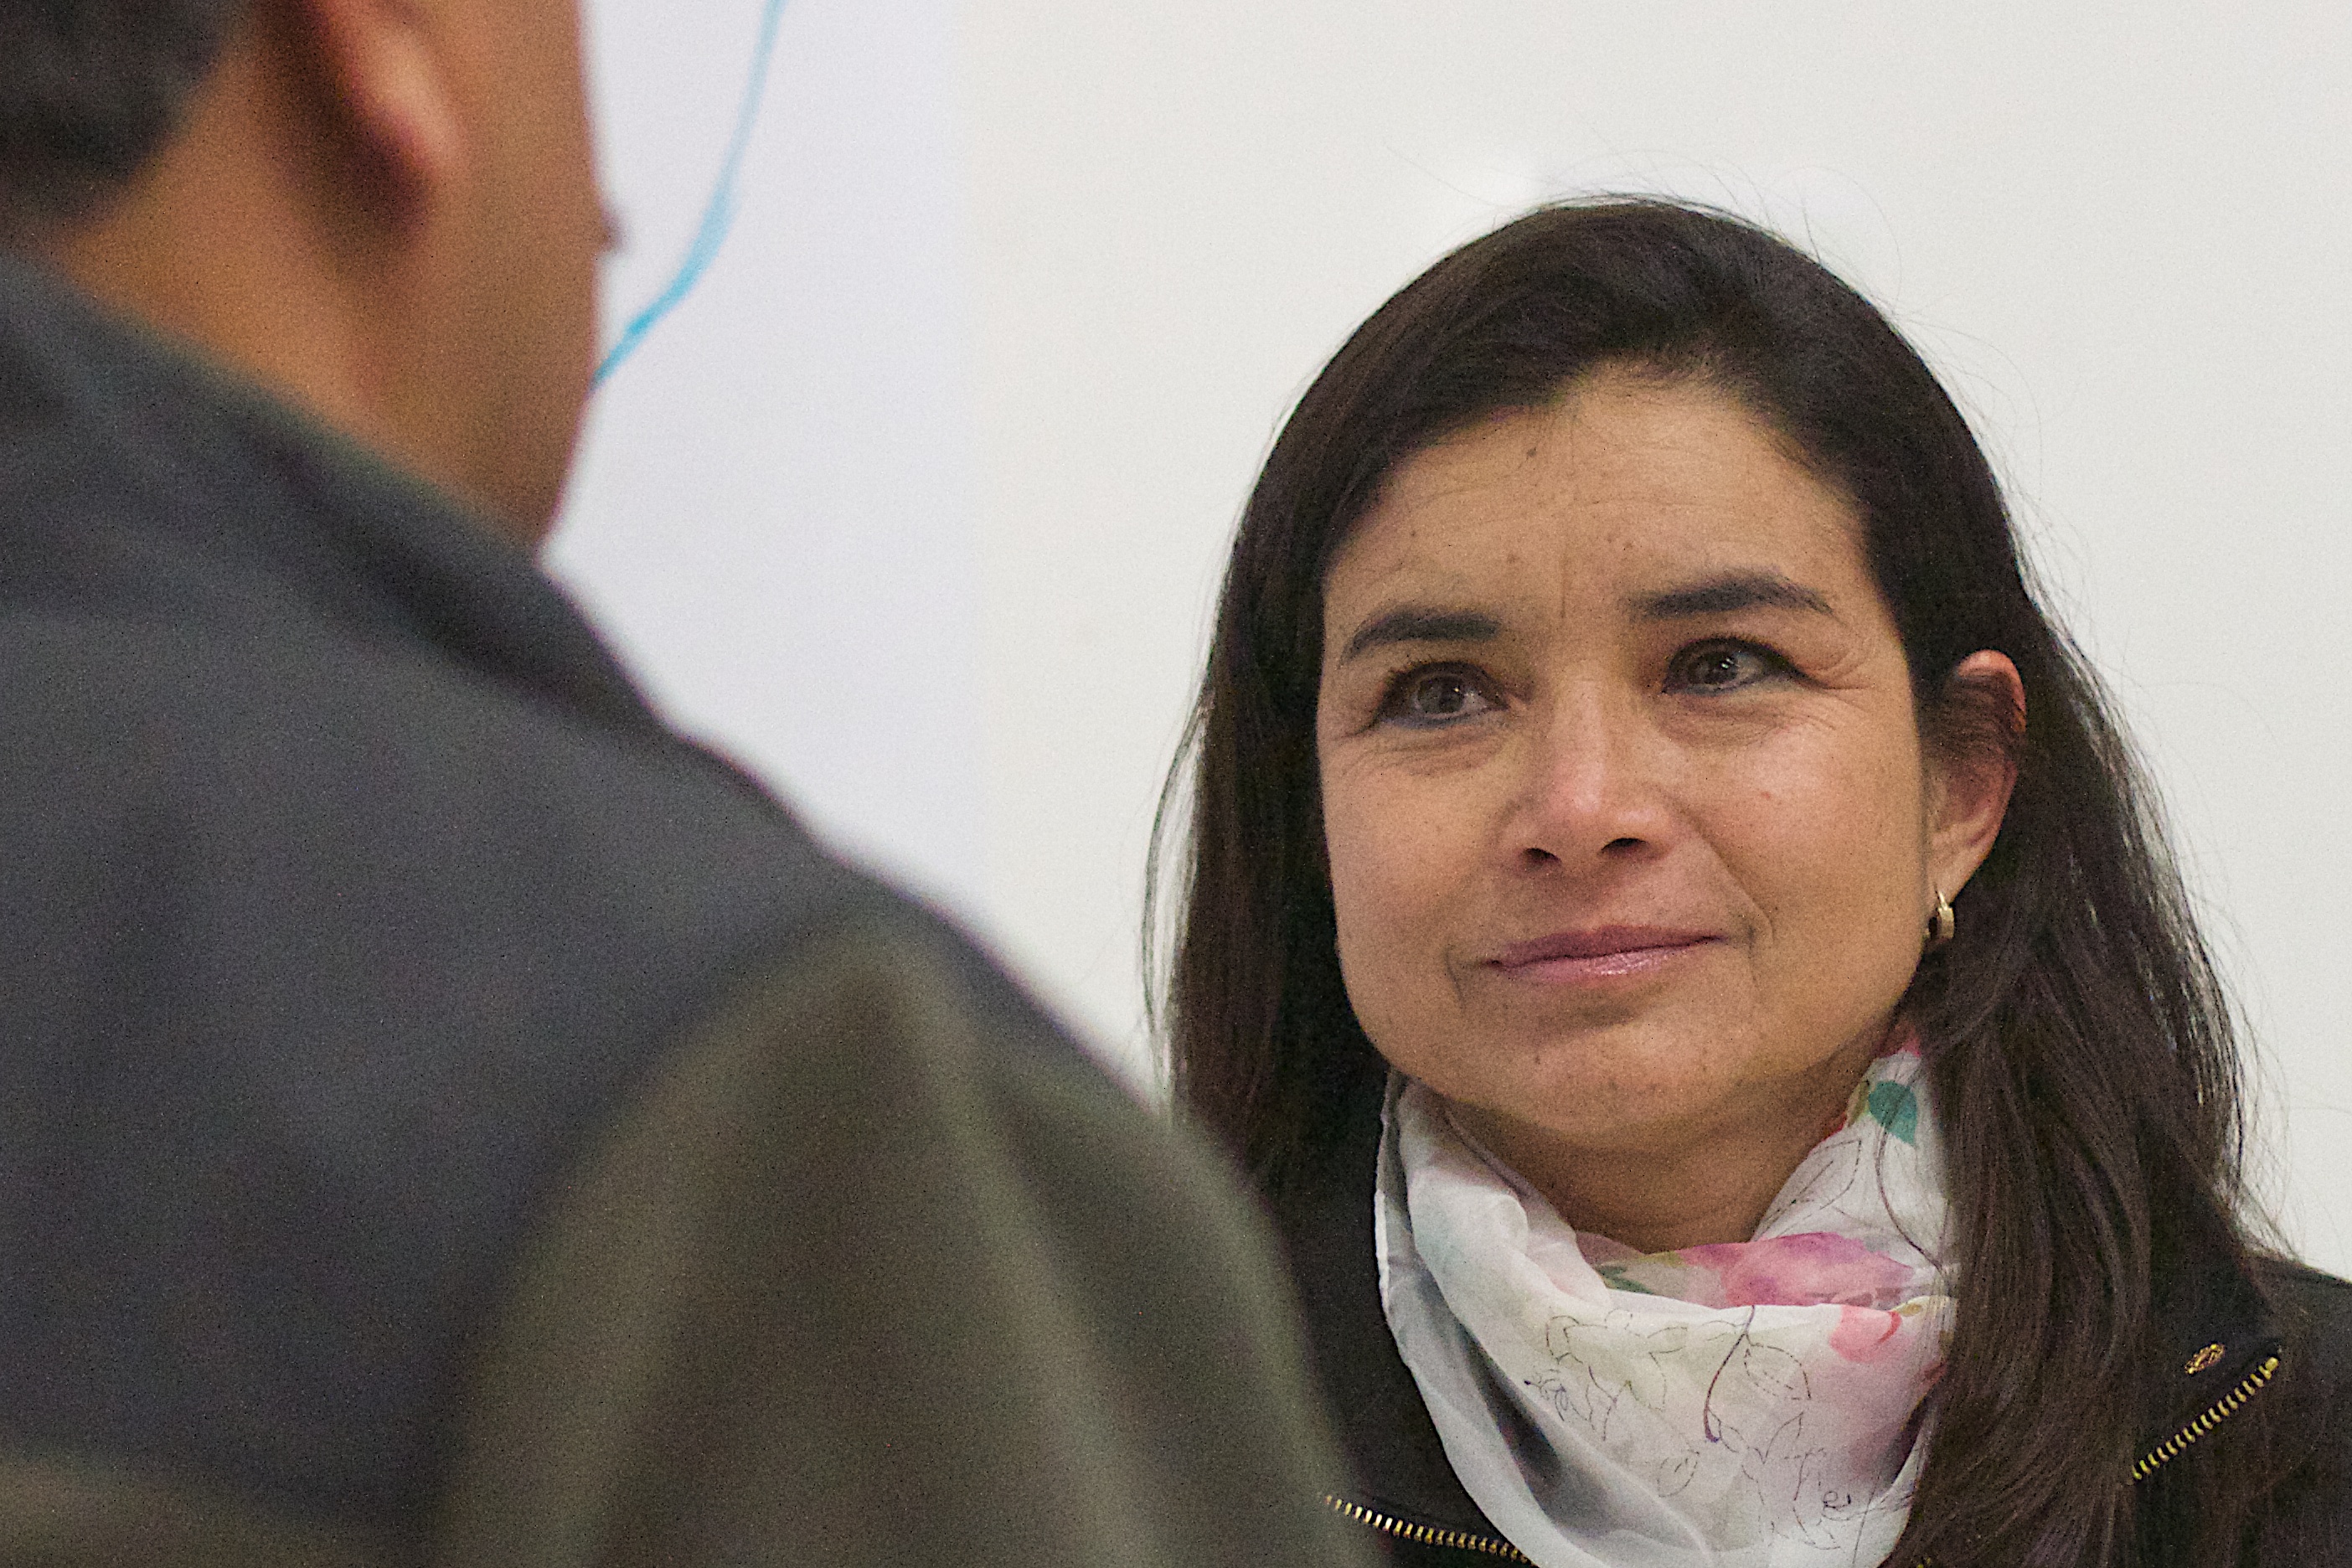
person, people, woman, face, eye, head, udgagora